LDS Humanitarian Services

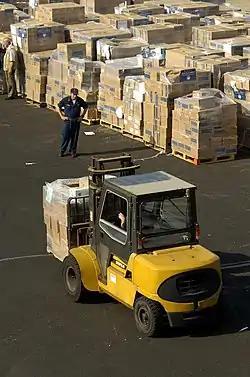
U.S. Navy sailors from the HSV-2 "Swift" move more than 100 tons of humanitarian aid to the pier at Beirut, Lebanon during the 2006 Israel-Lebanon conflict. The LDS Church donated over $2 million of humanitarian that was disbursed to Lebanese citizens in coordination with the International Islamic Relief Organization.

Latter-day Saint Charities (formerly known as LDS Humanitarian Services) is a branch of the welfare department of the Church of Jesus Christ of Latter-day Saints (LDS Church). The organization's stated mission is to relieve suffering, to foster self-reliance for people of all nationalities and religions, and to provide opportunities for service.